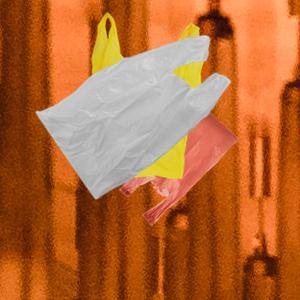
Label: plasticbags